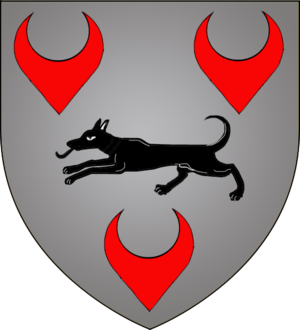
Armoiries de la commune luxembourgeoise de Feulen
Feulen, est une commune luxembourgeoise située dans le canton de Diekirch.
Cette page donne les armoiries des communes du Luxembourg.